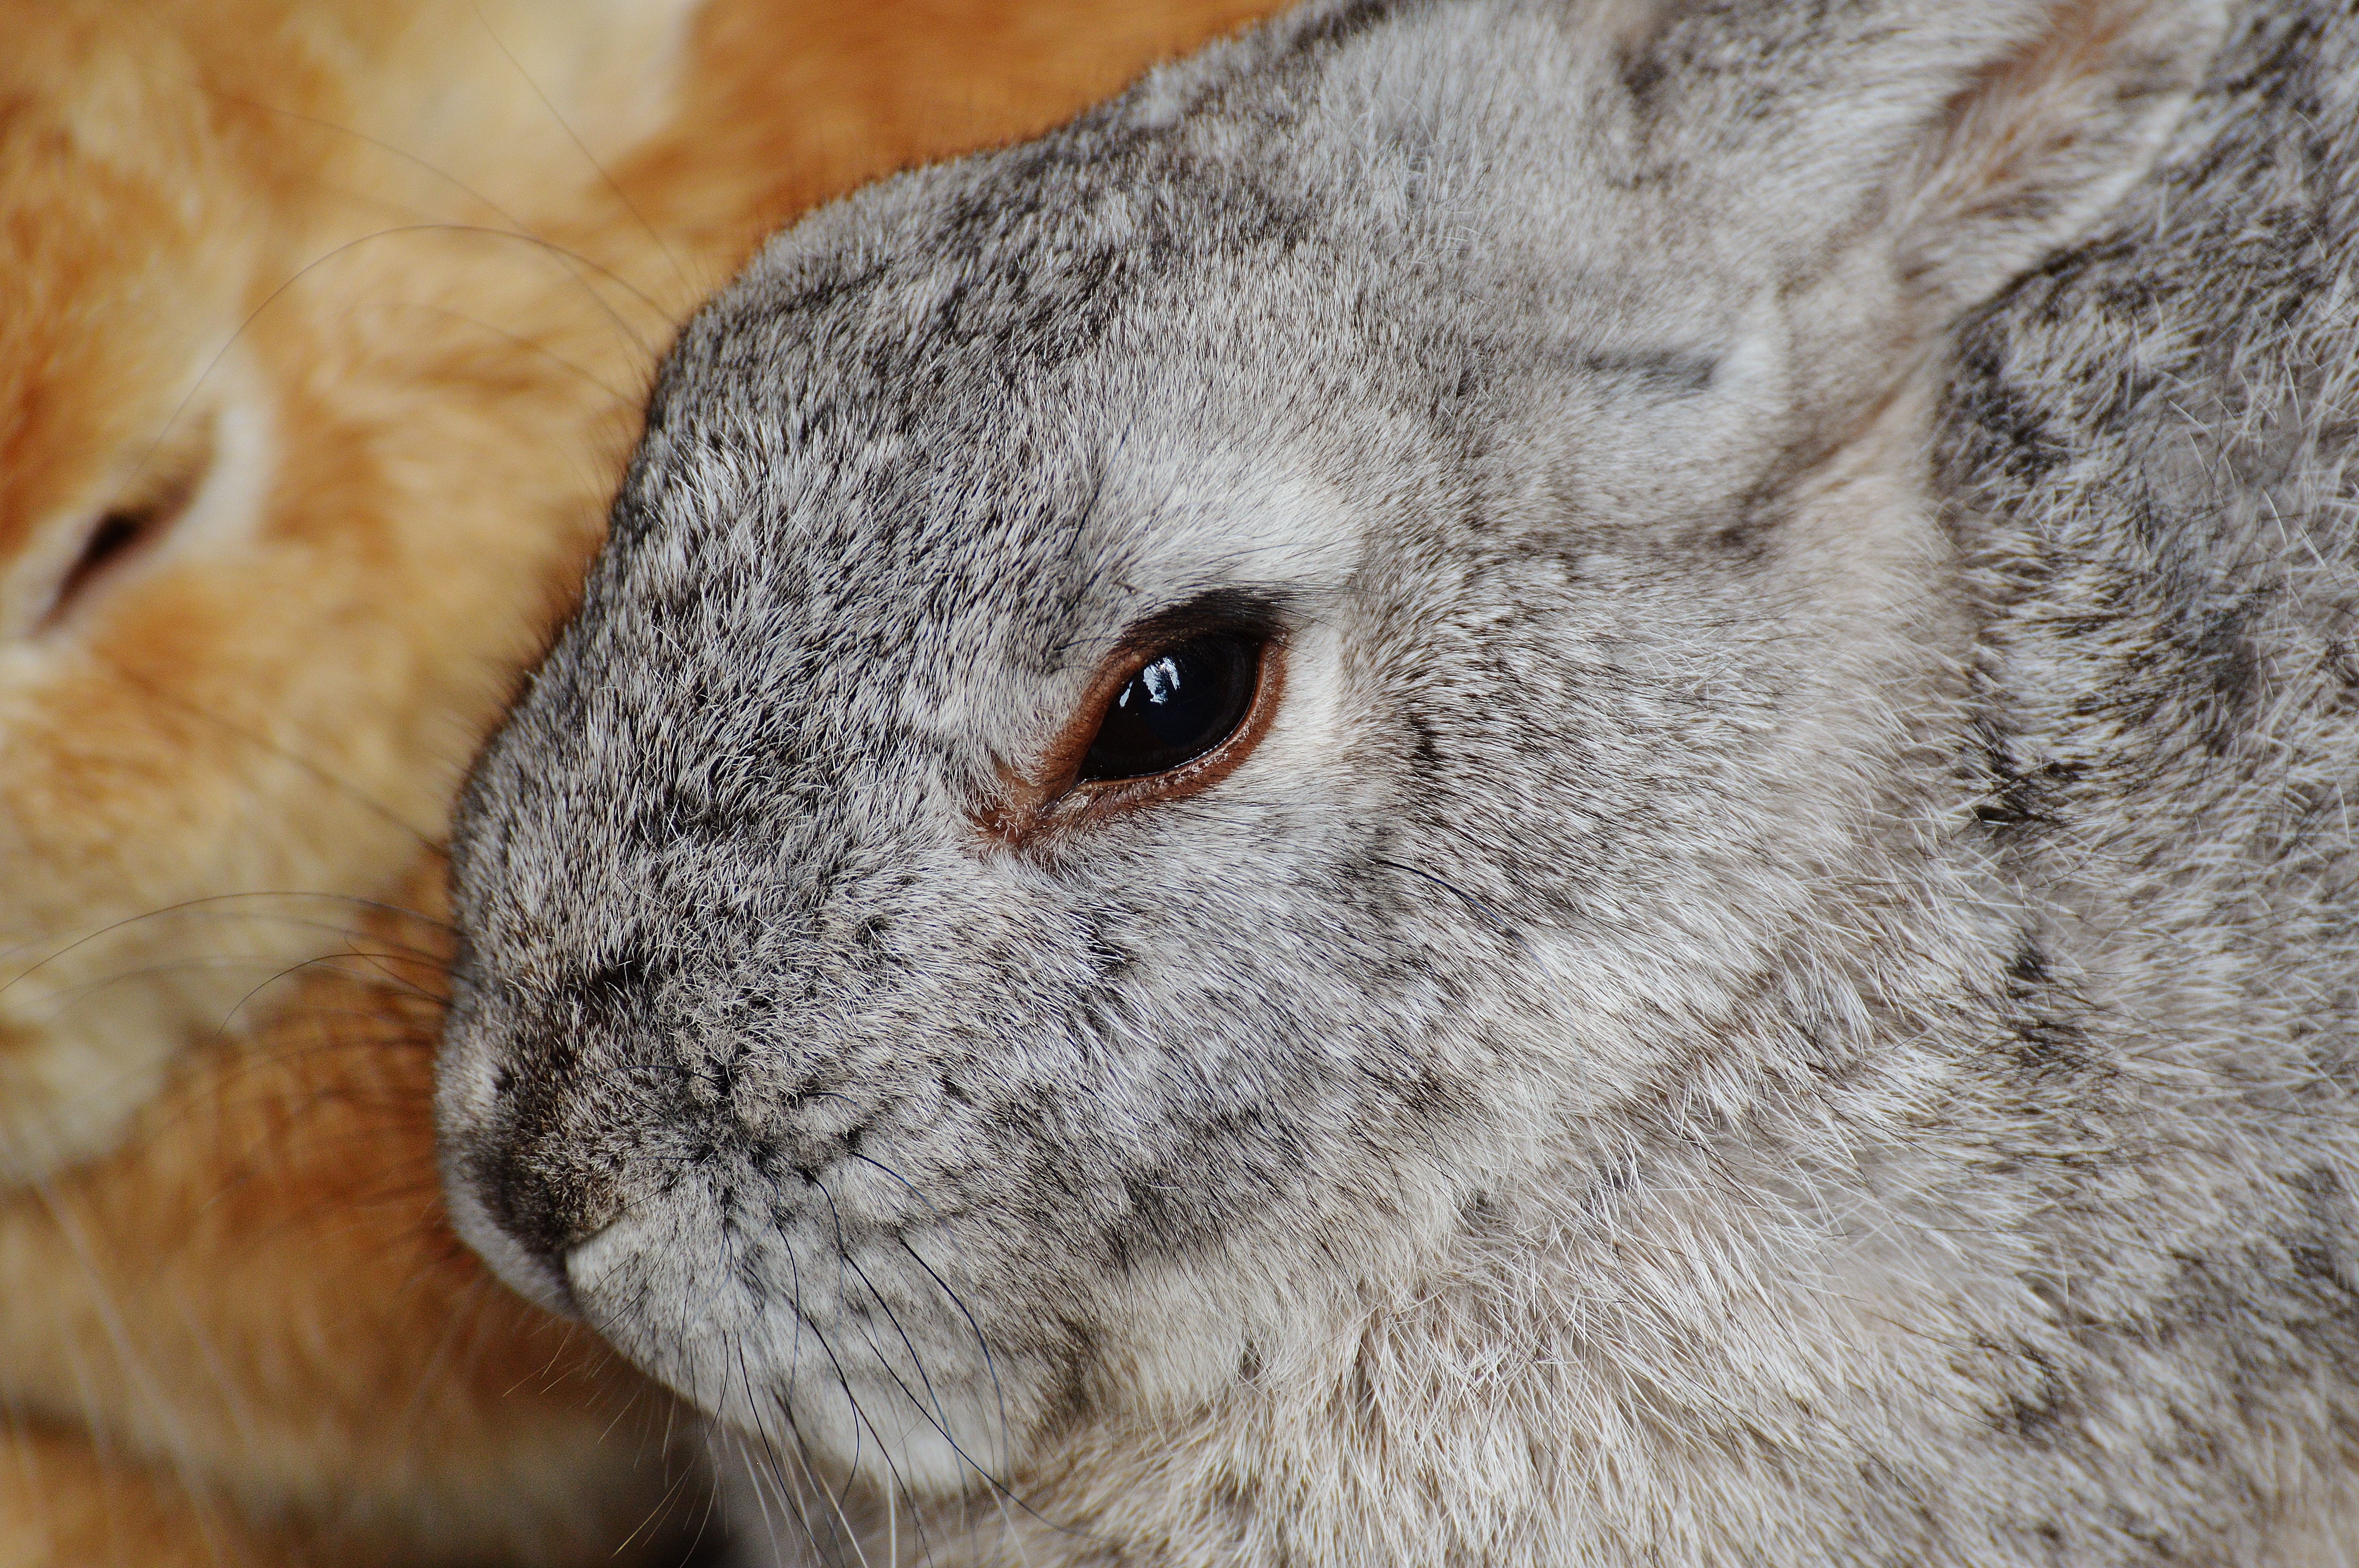
sweet, cute, wildlife, fur, mammal, fauna, rabbit, hare, close up, whiskers, vertebrate, bunny, wildpark poing, domestic rabbit, rabits and hares